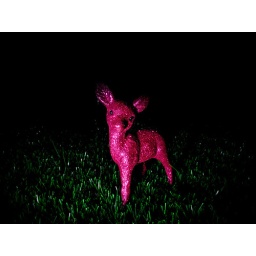
pink glitter deer in headlights on fake grass